Thomas Say

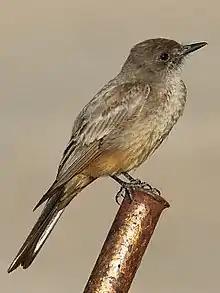
Say's phoebe ("Sayornis saya")

Say trained to be an apothecary. A self-taught naturalist, Say helped found the Academy of Natural Sciences of Philadelphia (ANSP) in 1812. In 1816, he met Charles Alexandre Lesueur, a French naturalist, malacologist, and ichthyologist who soon became a member of the Academy and served as its curator until 1824.